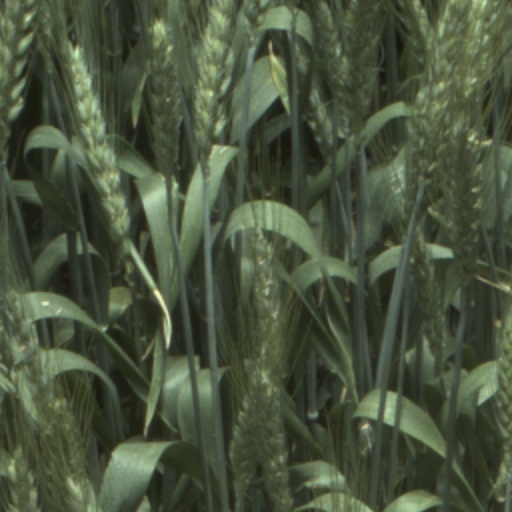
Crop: wheat